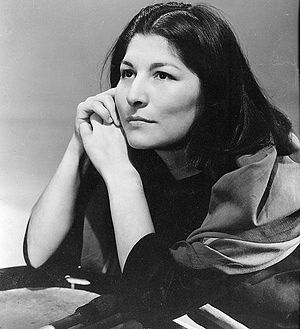
Mercedes Sosa
Mercedes Sosa var en argentinsk sangerinde og politisk aktivist, hvis navn har spredt sig udover hele Sydamerika. Med sine rødder i den argentinske folkemusik var hun en af grundlæggerne af den musikalske bevægelse Nueva Canción.